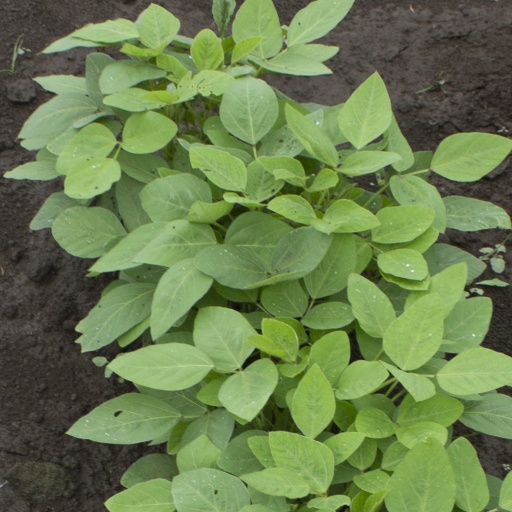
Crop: soybean